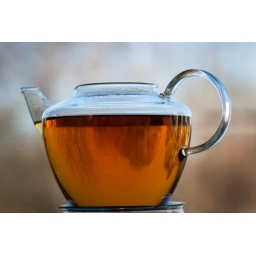
Hot tea in a glass pot